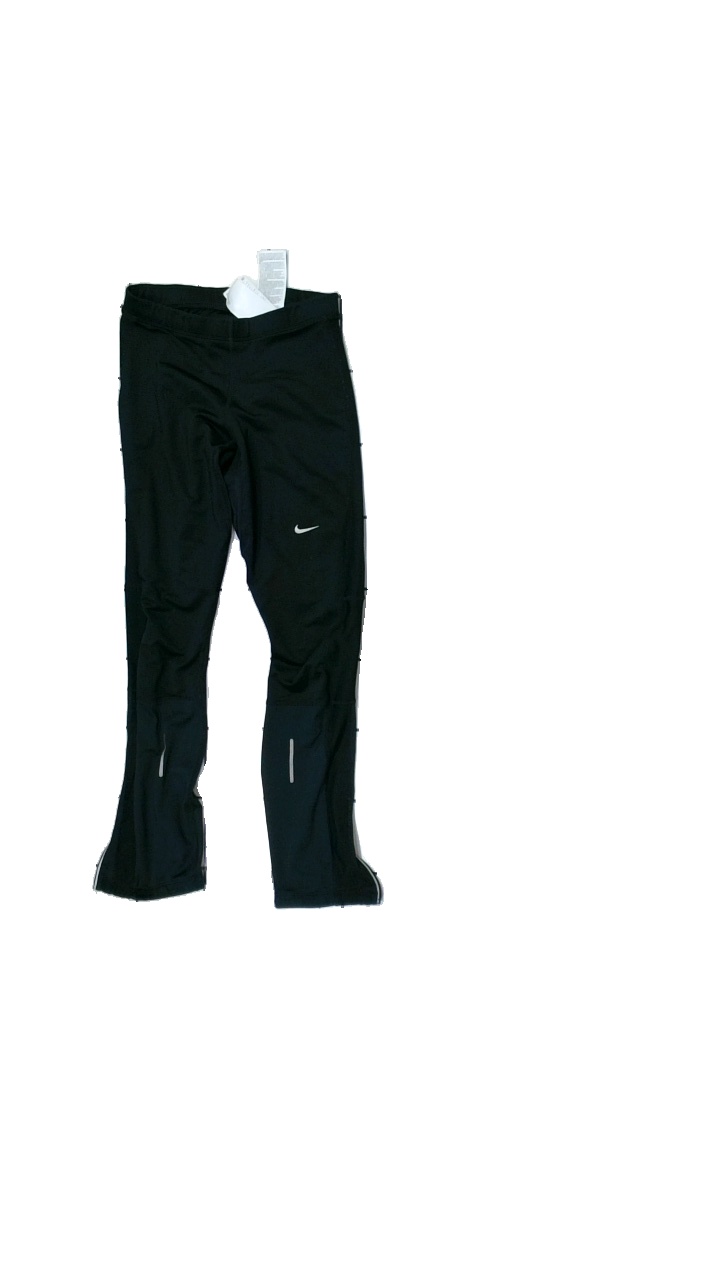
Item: Tights (Ladies)
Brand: Nike
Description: black sport tights
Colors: Black
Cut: Tight
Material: unknown
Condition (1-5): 3
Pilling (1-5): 3
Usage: Export
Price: <50